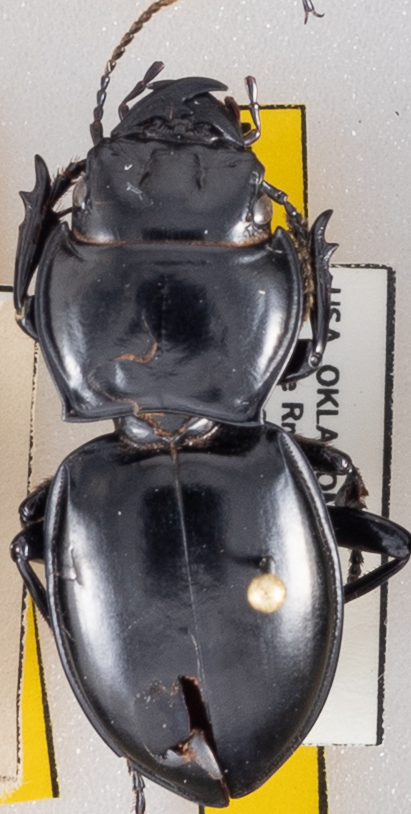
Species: Pasimachus californicus
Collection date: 2022-07-27
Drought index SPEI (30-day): -1.118
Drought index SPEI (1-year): -1.766
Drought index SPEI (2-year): -1.058